Glossary of British ordnance terms

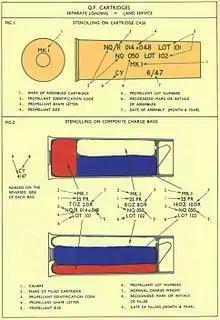

In World War II a different system was introduced for varying charges for the QF 25 pounder gun-howitzer, which used separate-loading QF ammunition. A separate "super charge" cartridge was available for firing the high-velocity anti-tank AP shot, and an additional "super charge increment" could be added to that for even higher velocity. The cartridge for firing the standard shell came ready-loaded with a red bag at the bottom containing the basic charge (charge one), together with white and blue bags laid lengthwise, as in a conventional gun charge, to make up the full service charge (charge three). The blue and white bags could be removed to provide progressively reduced charges (charge two and charge one). From 1944 one or two "intermediate charge increments" could be added to the standard charge (replacing the blue bag) for high-angle fire and to provide greater control over angle of shell descent.